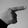
ASL letter: G